Embu County

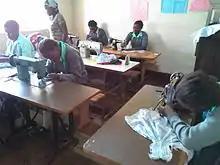
A polytechnic in Embu County

County has a total of 619 ECD centres of which 399 are private and 220 being public and has total enrolment of 20580 pupils. There are 552 primary schools of which 384 are public and 168 being private schools and has an enrolment of 122710 pupils.